Marwan Barghouti

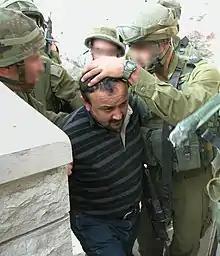
Barghouti being arrested by Israeli soldiers in Ramallah during Operation Defensive Shield

Barghouti was captured on 15 April 2002 by Israeli soldiers, who had disguised their journey to his location by hiding in a civilian ambulance. He was transferred to the Moscovia Detention Centre. On 18 April, Barghouti was reported to have declined to cooperate with his interrogators, and allowed to communicate freely with his lawyer. He was then denied the right to see his lawyer for the next month, except for an occasion on which they were not allowed to discuss the investigation. The next time he was able to talk freely with his lawyer, Barghouti described having been subject to severe sleep deprivation and insufficient food. He described the torture, in the form of the s"habeh" method, in a later book, 1000 Days In Solitary Jail. He said that he was forced to sit on a chair with nails protruding into his back for hours at a time. Simon Foreman, the lawyer commissioned by the Inter-Parliamentary Union to report on the trial, has said "the witnesses whose statements were used to accuse [Barghouti], many of them made the same kind of statements and those allegations were disregarded, openly disregarded by the courts." Barghouti has also stated that the interrogators threatened to kill him and his eldest son. He has written that during his pre-trial detention, in addition to Moscovia, he was held for periods at Camp 1391 and the Petah Tikva prison.